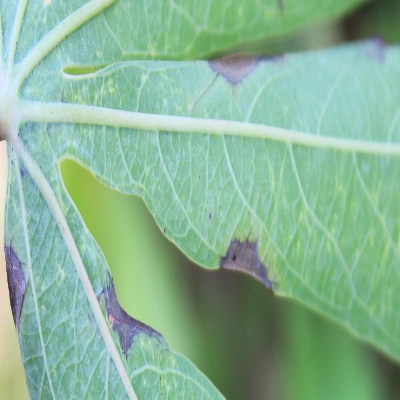
Crop: Cassava
Condition: bacterial blight